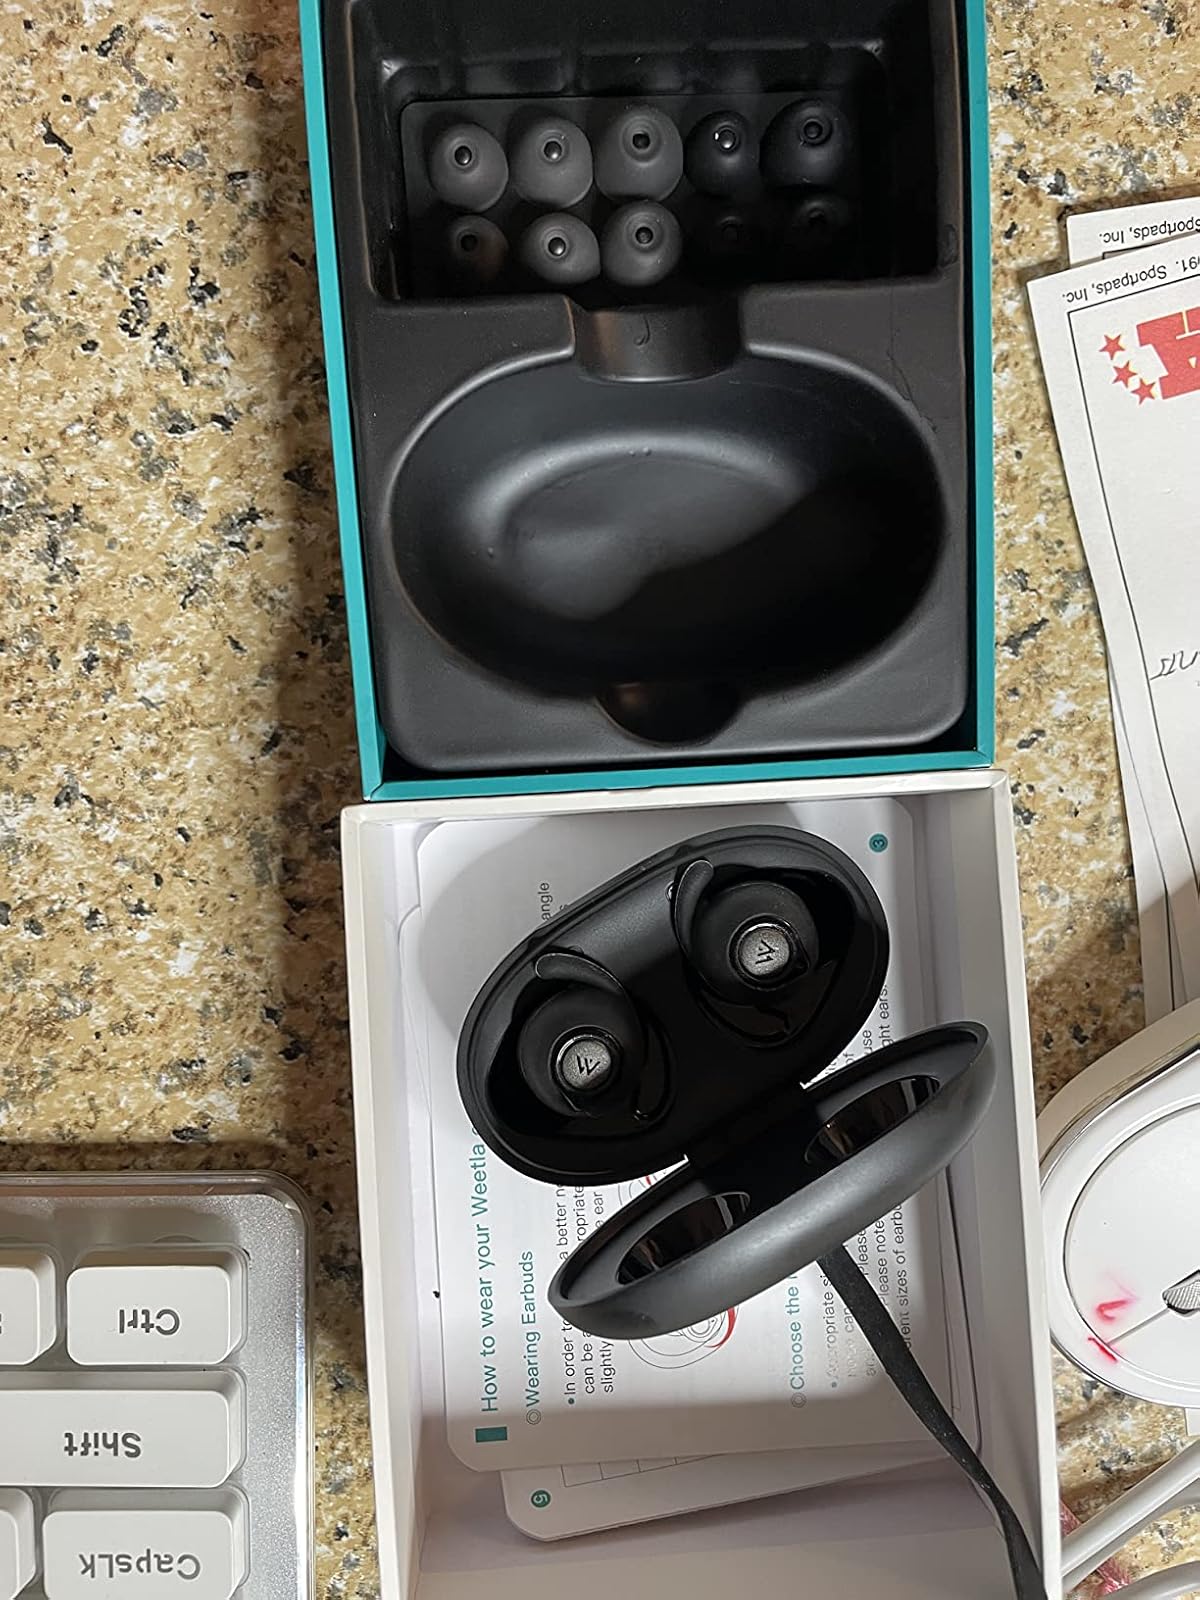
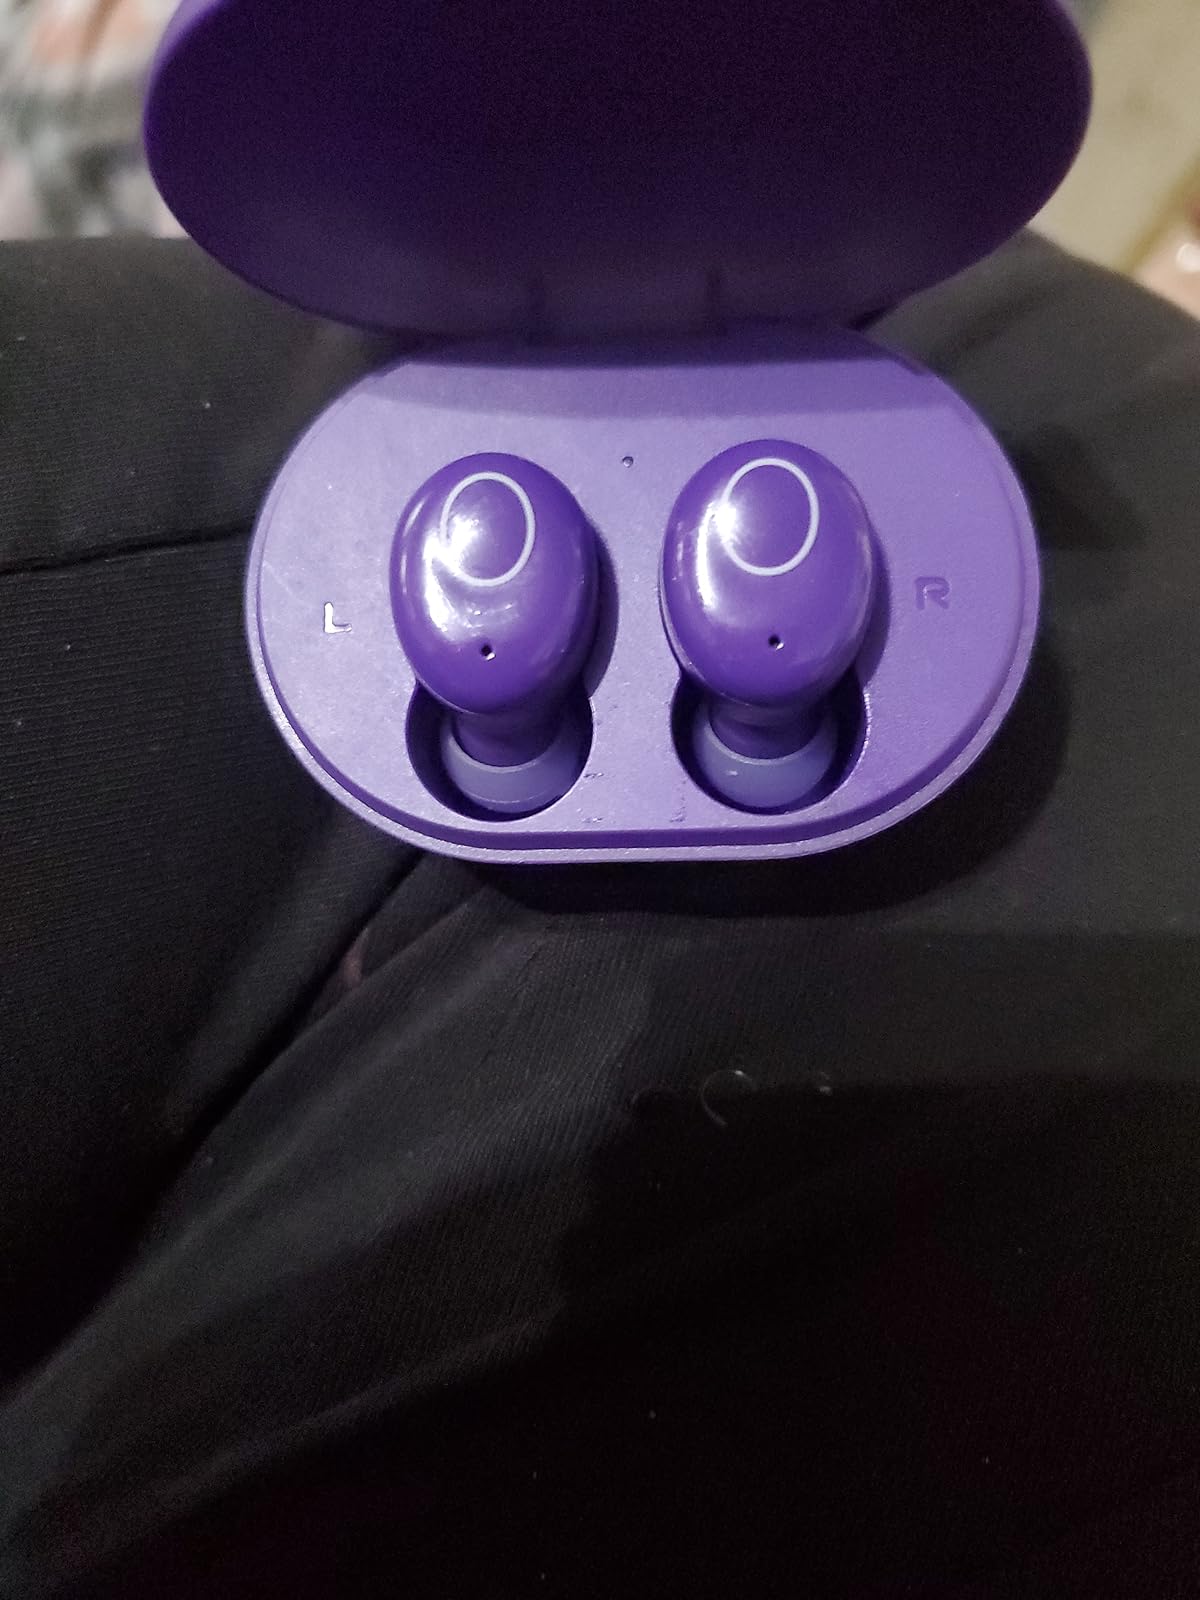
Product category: earbuds
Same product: no